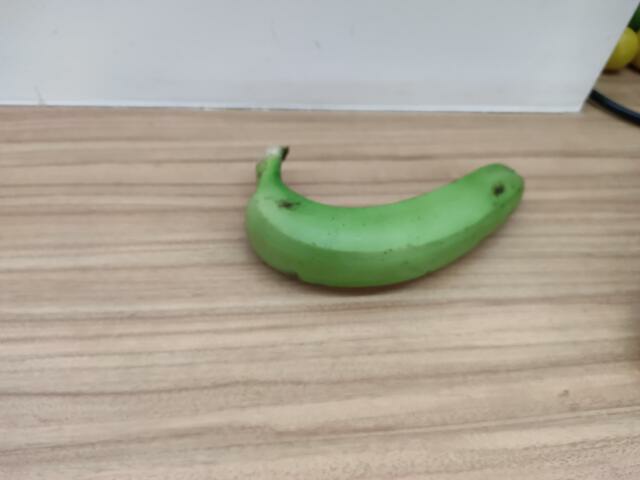
Label: Raw_Banana